Question: Please indicate a possible affordance area of the jump_skateboard that can be used for riding
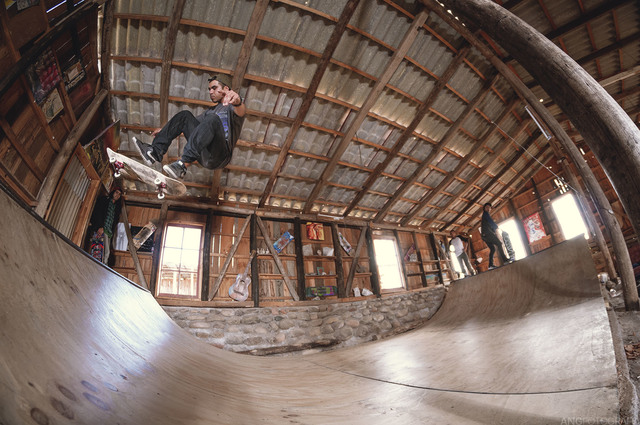
Answer: [95.769, 140.474, 191.769, 202.782]